Fela Kuti

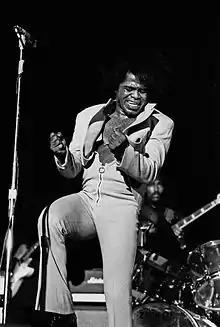

Kuti was born into the Ransome-Kuti family, an upper-middle-class family, on 15 October 1938, in Abeokuta, Colonial Nigeria. His mother, Funmilayo Ransome-Kuti, was an anti-colonial feminist, and his father, Israel Oludotun Ransome-Kuti, was an Anglican minister, school principal, and the first president of the Nigeria Union of Teachers. Kuti's parents both played active roles in the anti-colonial movement in Nigeria, most notably the Abeokuta Women's Riots which were led by his mother in 1946. His brothers Beko Ransome-Kuti and Olikoye Ransome-Kuti, both medical doctors, were well known nationally. Kuti is a cousin to the writer and laureate Wole Soyinka, a Nobel Prize for Literature winner. They are both descendants of Josiah Ransome-Kuti, who is Kuti's paternal grandfather and Soyinka's maternal great-grandfather.